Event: Nepal Earthquake
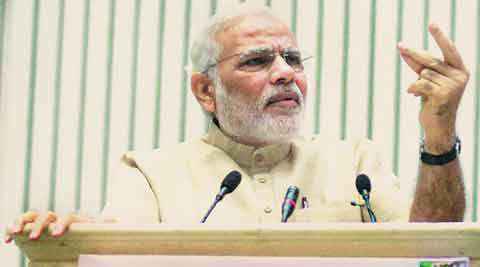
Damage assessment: no_damage